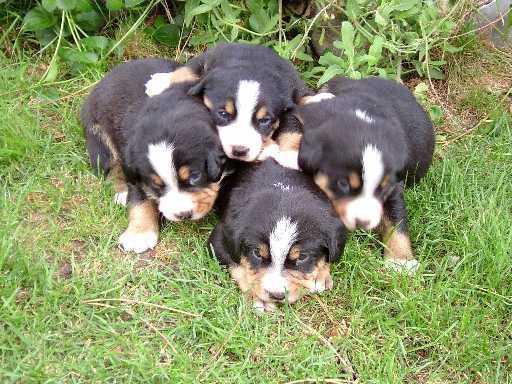
EntleBucher